Vista Theater

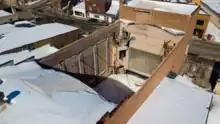
Collapsed roof with weather proofing and supports, winter, 2021

On August 26, 2020, a large section of the roof over the seating area collapsed. The Vista Theater Advisory Board began working to stabilize the walls and clean the interior before the start of winter. The board started a fundraiser to raise $100,000 for the repairs. Contractors began removing debris on November 19.